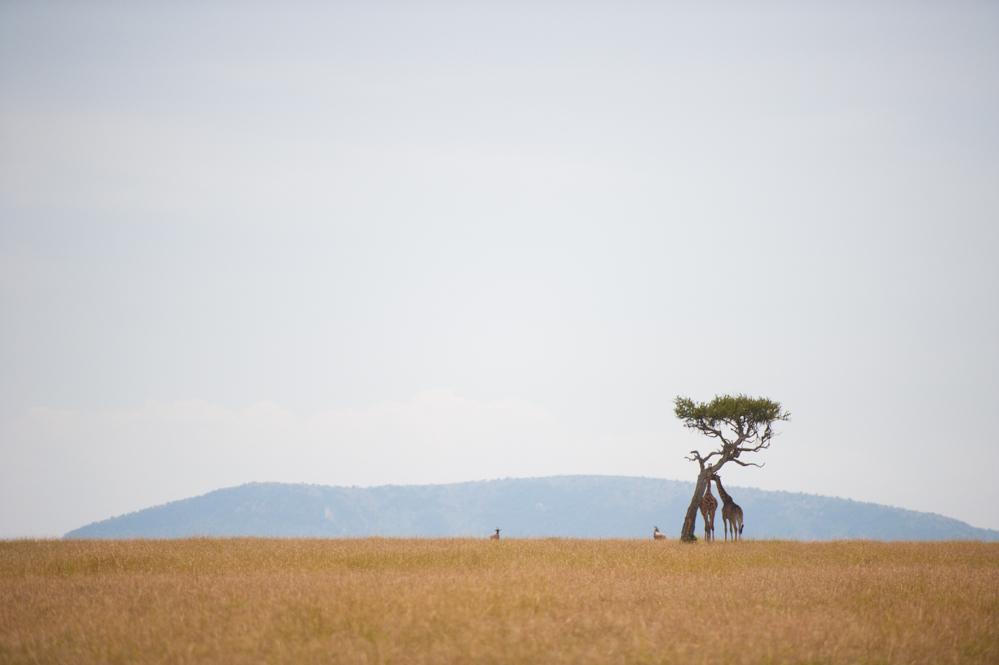
Twiga wawili wamesimama pembeni ya mti mkubwa, wakitazamana, ikiwa nyasi zilizokauka, zinapamba ardhi chini yao, pia mlima mkubwa unaonekana kwa mbali ukitoa mandhali ya asili yenye utulivu na uhai wa wanyama pori.